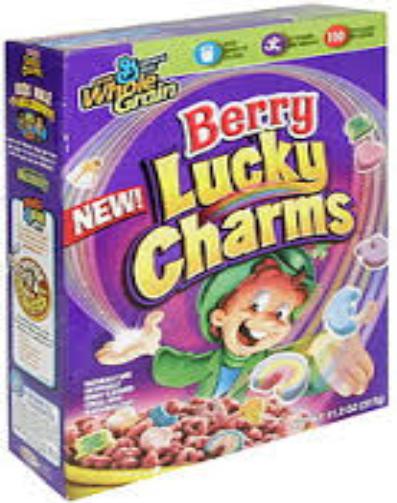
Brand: Berry Lucky Charms
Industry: Food